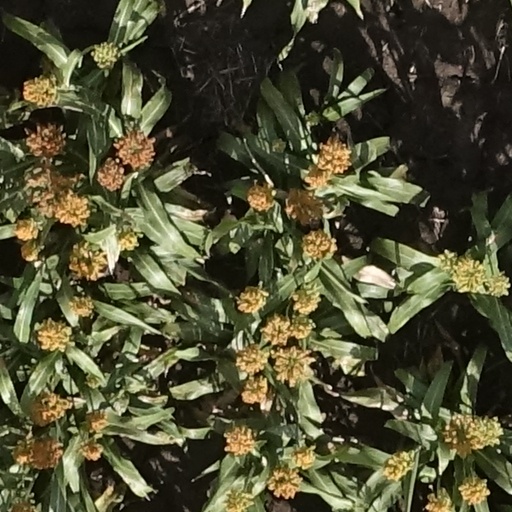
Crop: sorghum